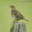
Label: bird